Jeżyce, Poznań

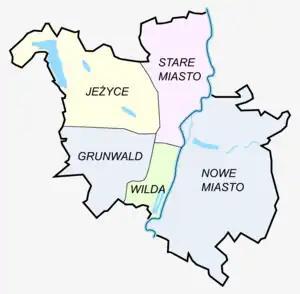
Former division of Poznań into five districts

The boundary between Jeżyce and Stare Miasto was marked by the streets "Obornicka" (the main road leading north towards Oborniki), "Lechicka", "Piątkowska", "Księcia Mieszka I", "Pułaskiego" and "Roosevelta". The boundary with Grunwald is marked by "Bukowska", the road leading from the city centre to the airport and onwards towards Buk.